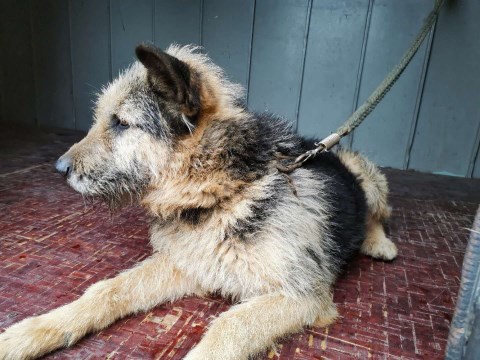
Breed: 3336-n000121-chinese_rural_dog